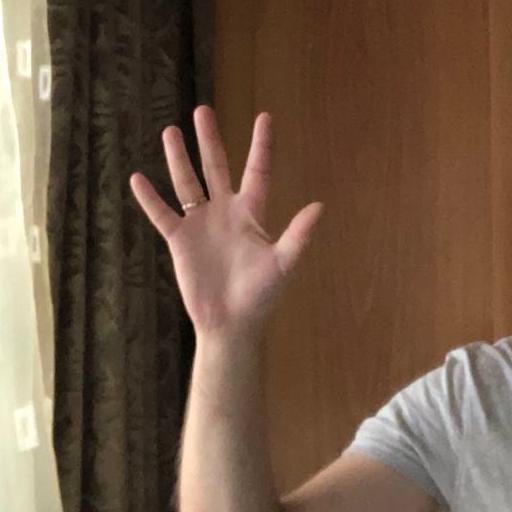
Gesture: palm